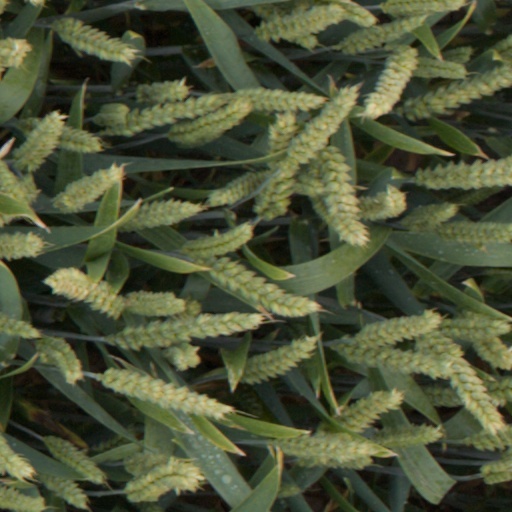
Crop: wheat